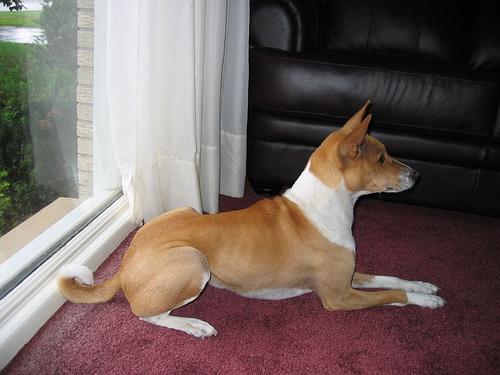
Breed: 243-n000103-basenji